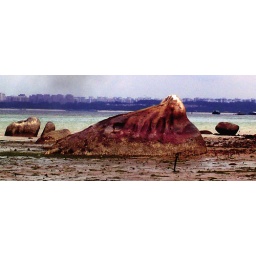
Colored rock by beach @ Ubin